2024 Canadian honours

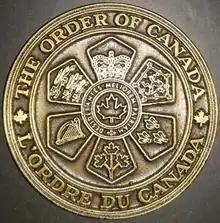
The Seal of the Order of Canada

The following are the appointments to various Canadian Honours of 2024. Usually, they are announced as part of the New Year and Canada Day celebrations and are published within the Canada Gazette during year. This follows the custom set out within the United Kingdom which publishes its appoints of various British Honours for New Year's and for monarch's official birthday. However, instead of the midyear appointments announced on Victoria Day, the official birthday of the Canadian Monarch, this custom has been transferred with the celebration of Canadian Confederation and the creation of the Order of Canada.